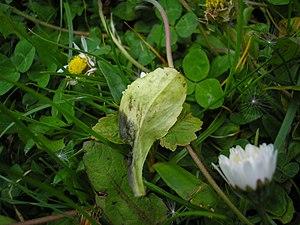
Entyloma est un genre de champignon phytoparasite de la famille des Entylomataceae, de la classe des Exobasidiomycetes et de la sous-division des Ustilaginomycotina. Son espèce type est Entyloma microsporum.